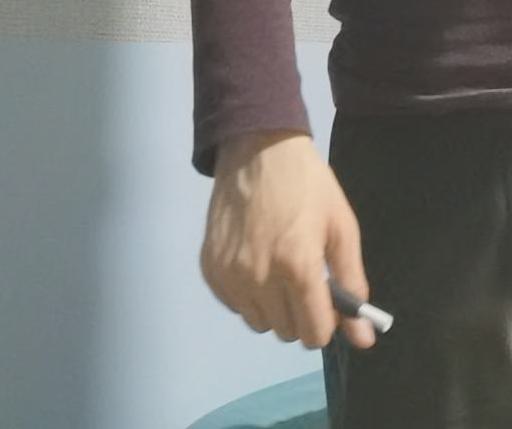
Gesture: no_gesture